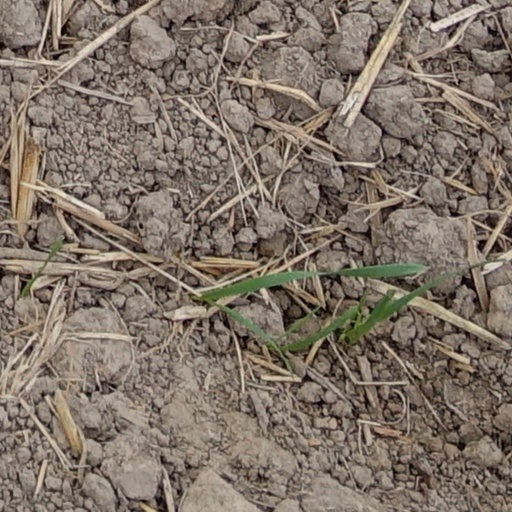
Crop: wheat